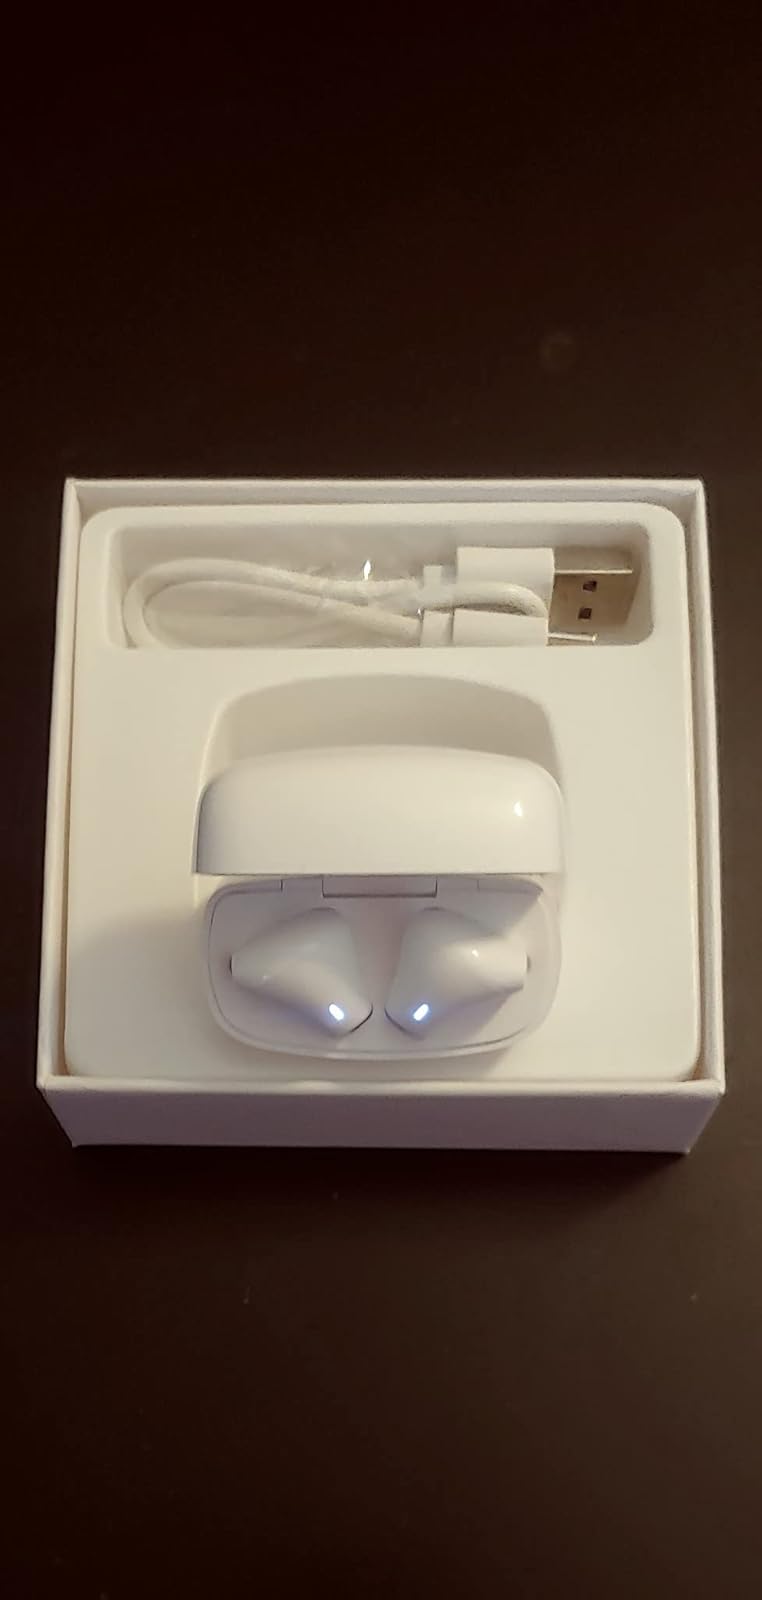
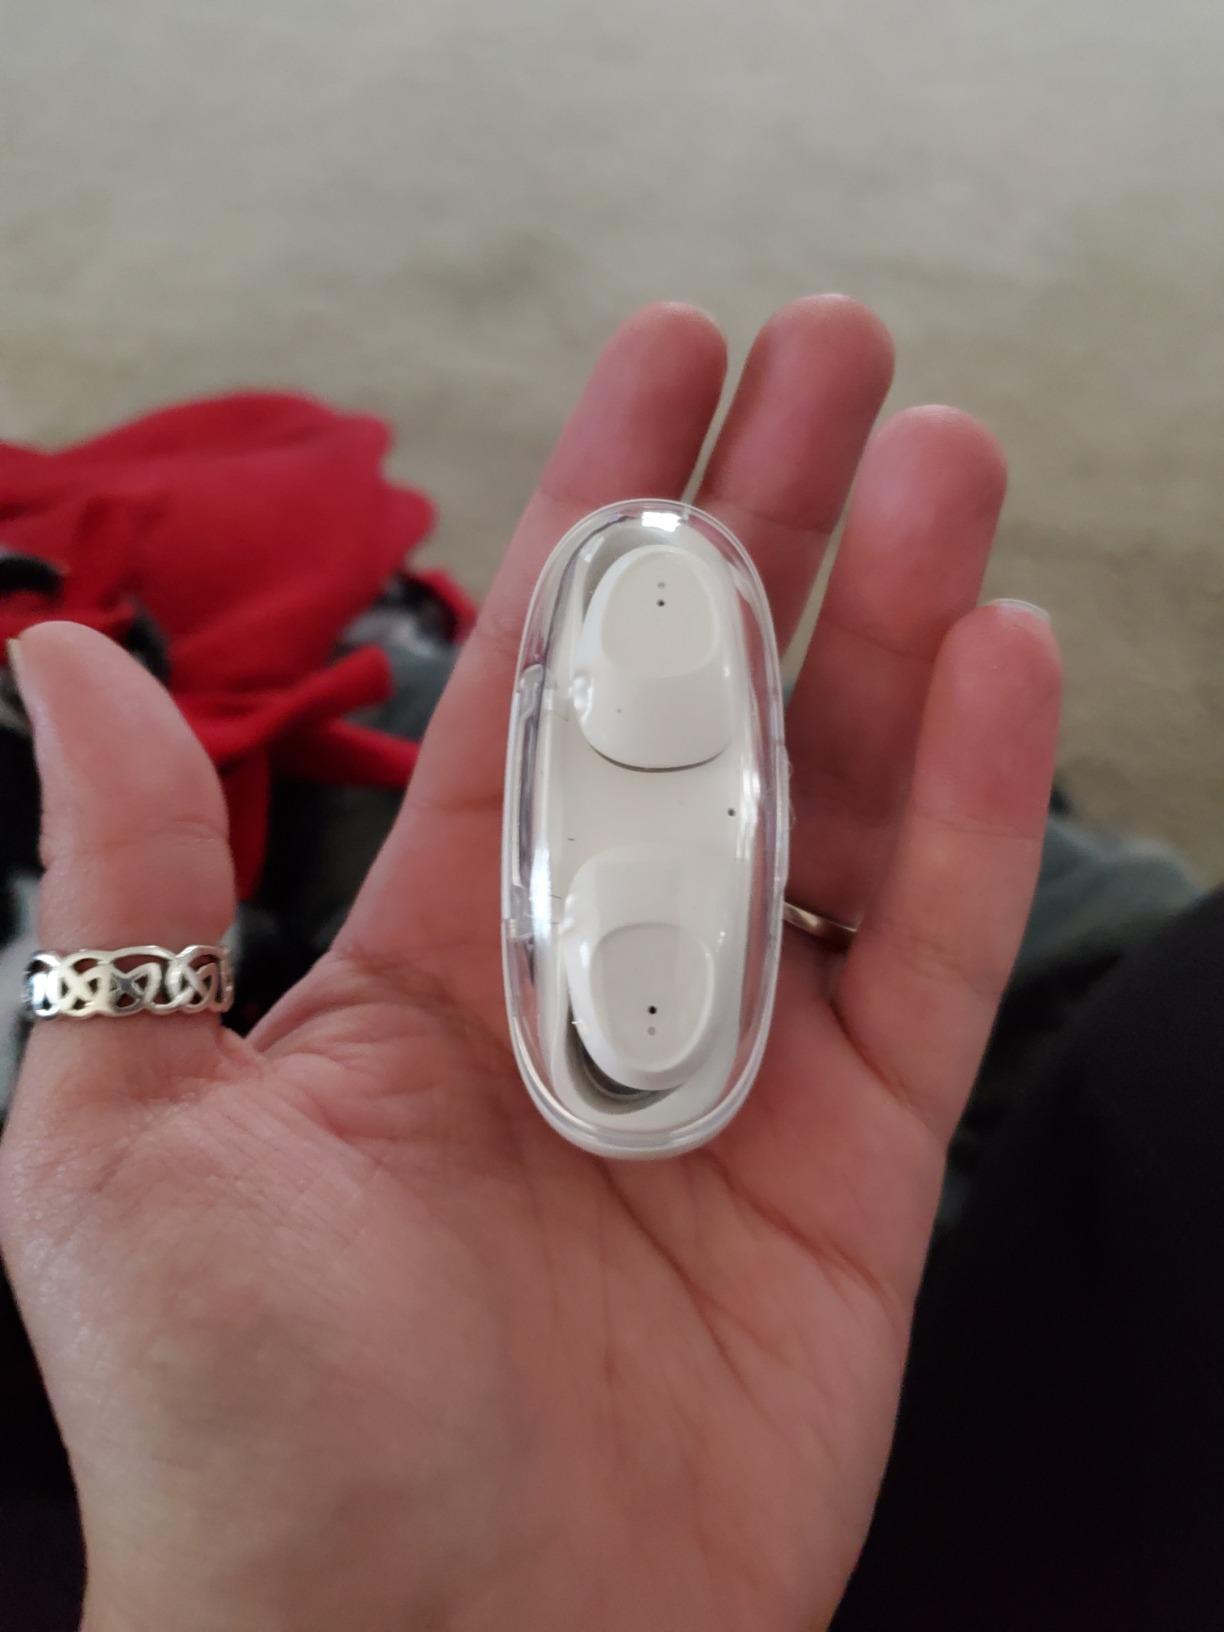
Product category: earbuds
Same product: no